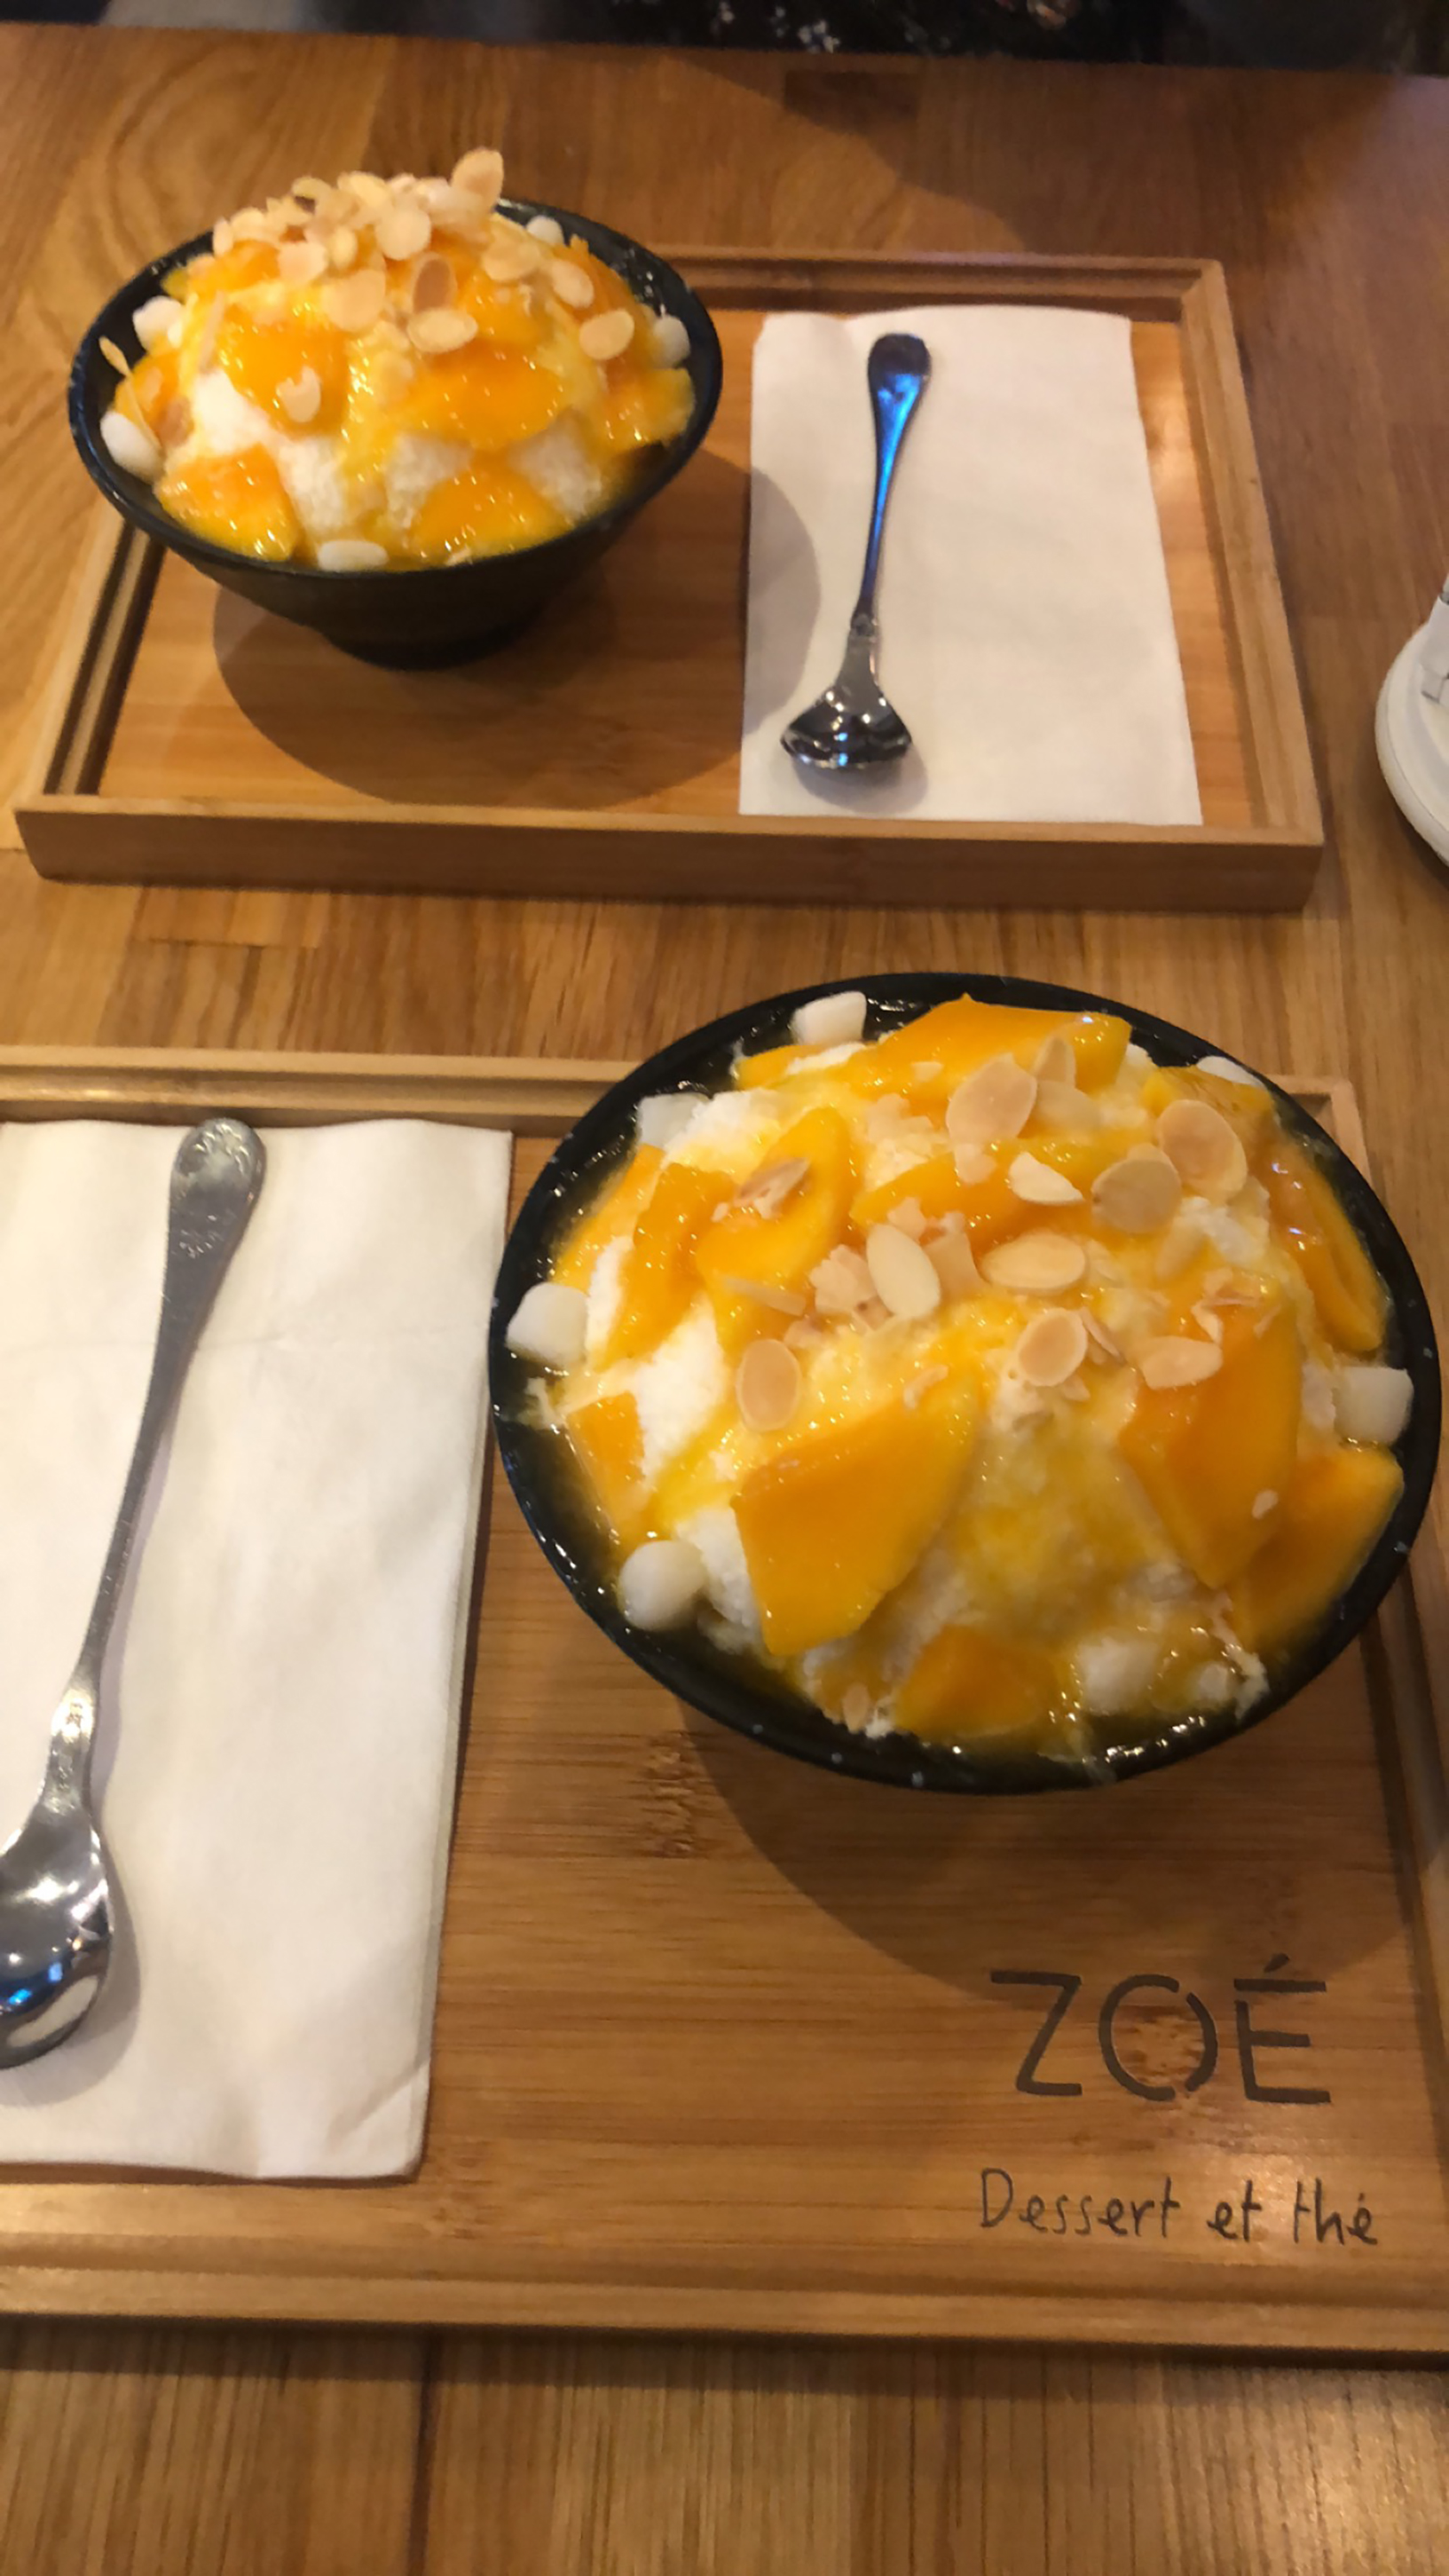
korean, dessert, montreal, mango, dish, food, breakfast, cuisine, meal, brunch, vegetarian food, recipe